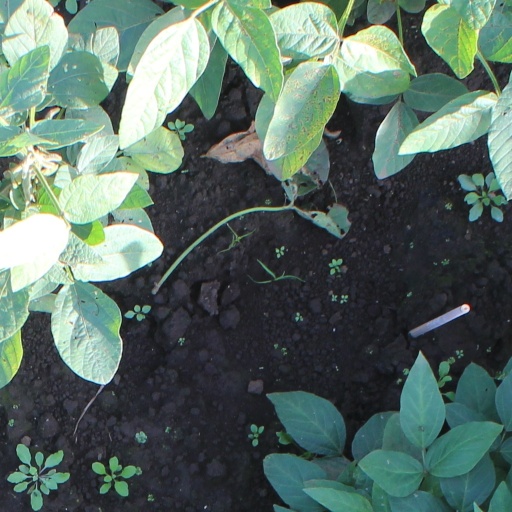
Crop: soybean